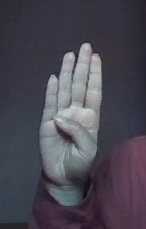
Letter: kaaf